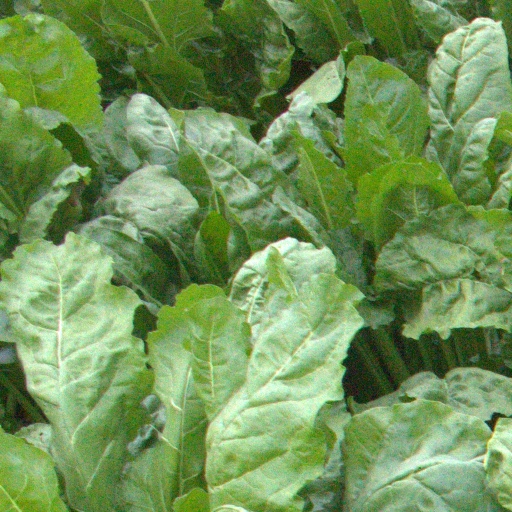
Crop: sugar beet